Matija Zmajević

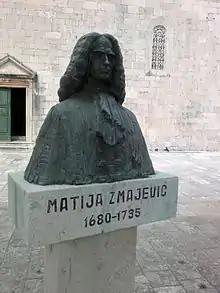
Bust of Matija Zmajević in Perast, Montenegro

The "Croatian Encyclopedia" describes him as a "Croatian sailor and Russian admiral". He was depicted on a Montenegrin stamp in 2012.